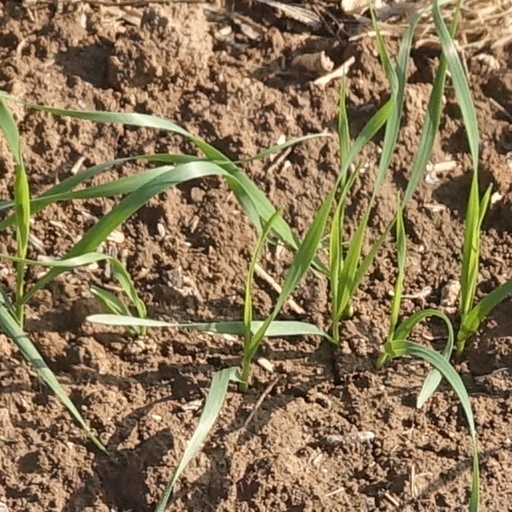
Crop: wheat